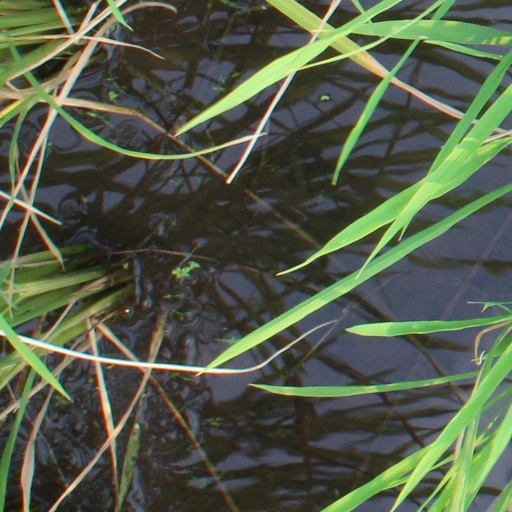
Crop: rice